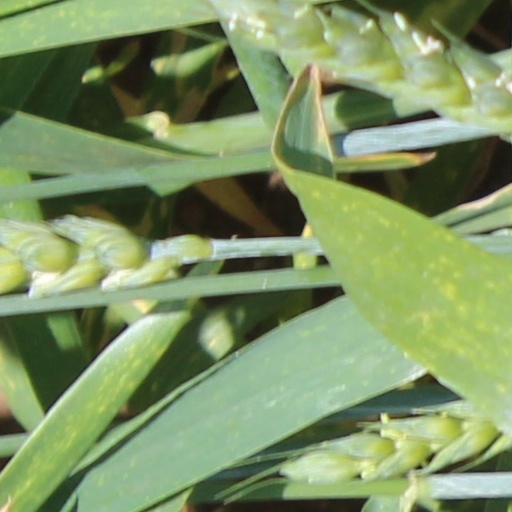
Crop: wheat